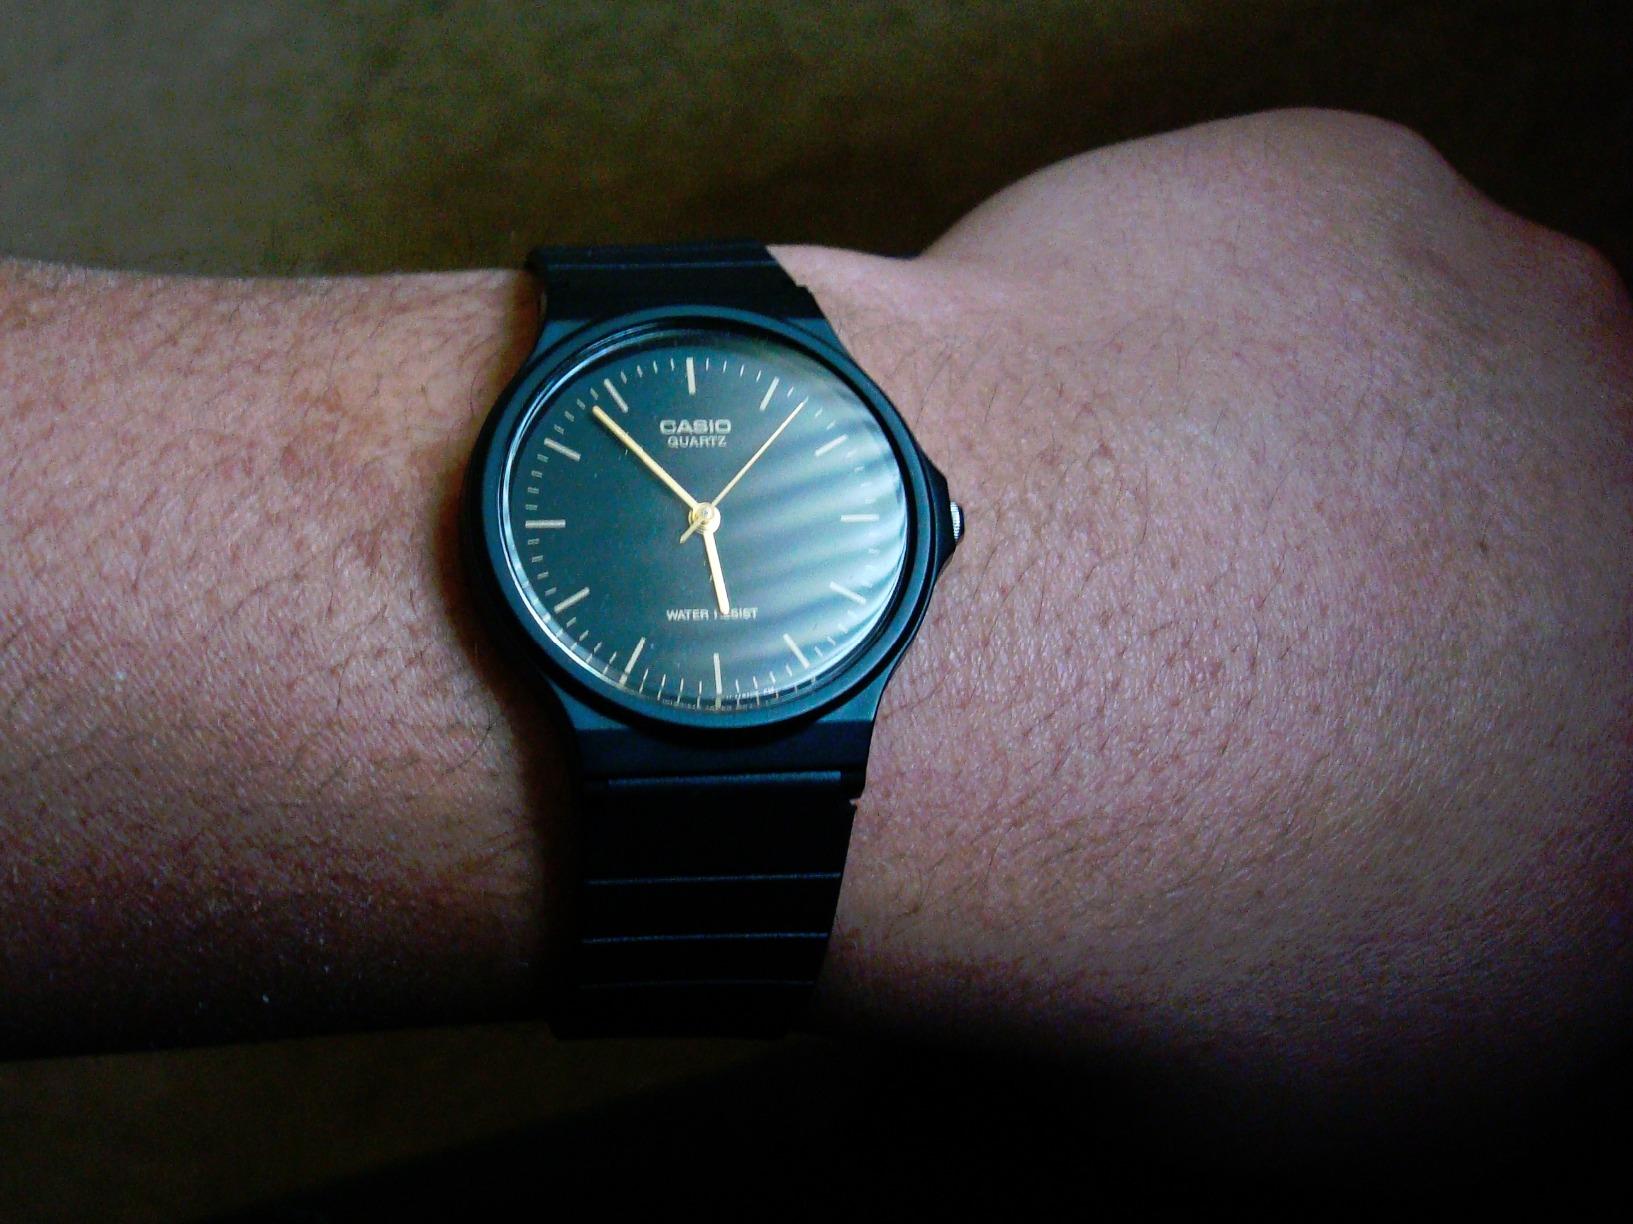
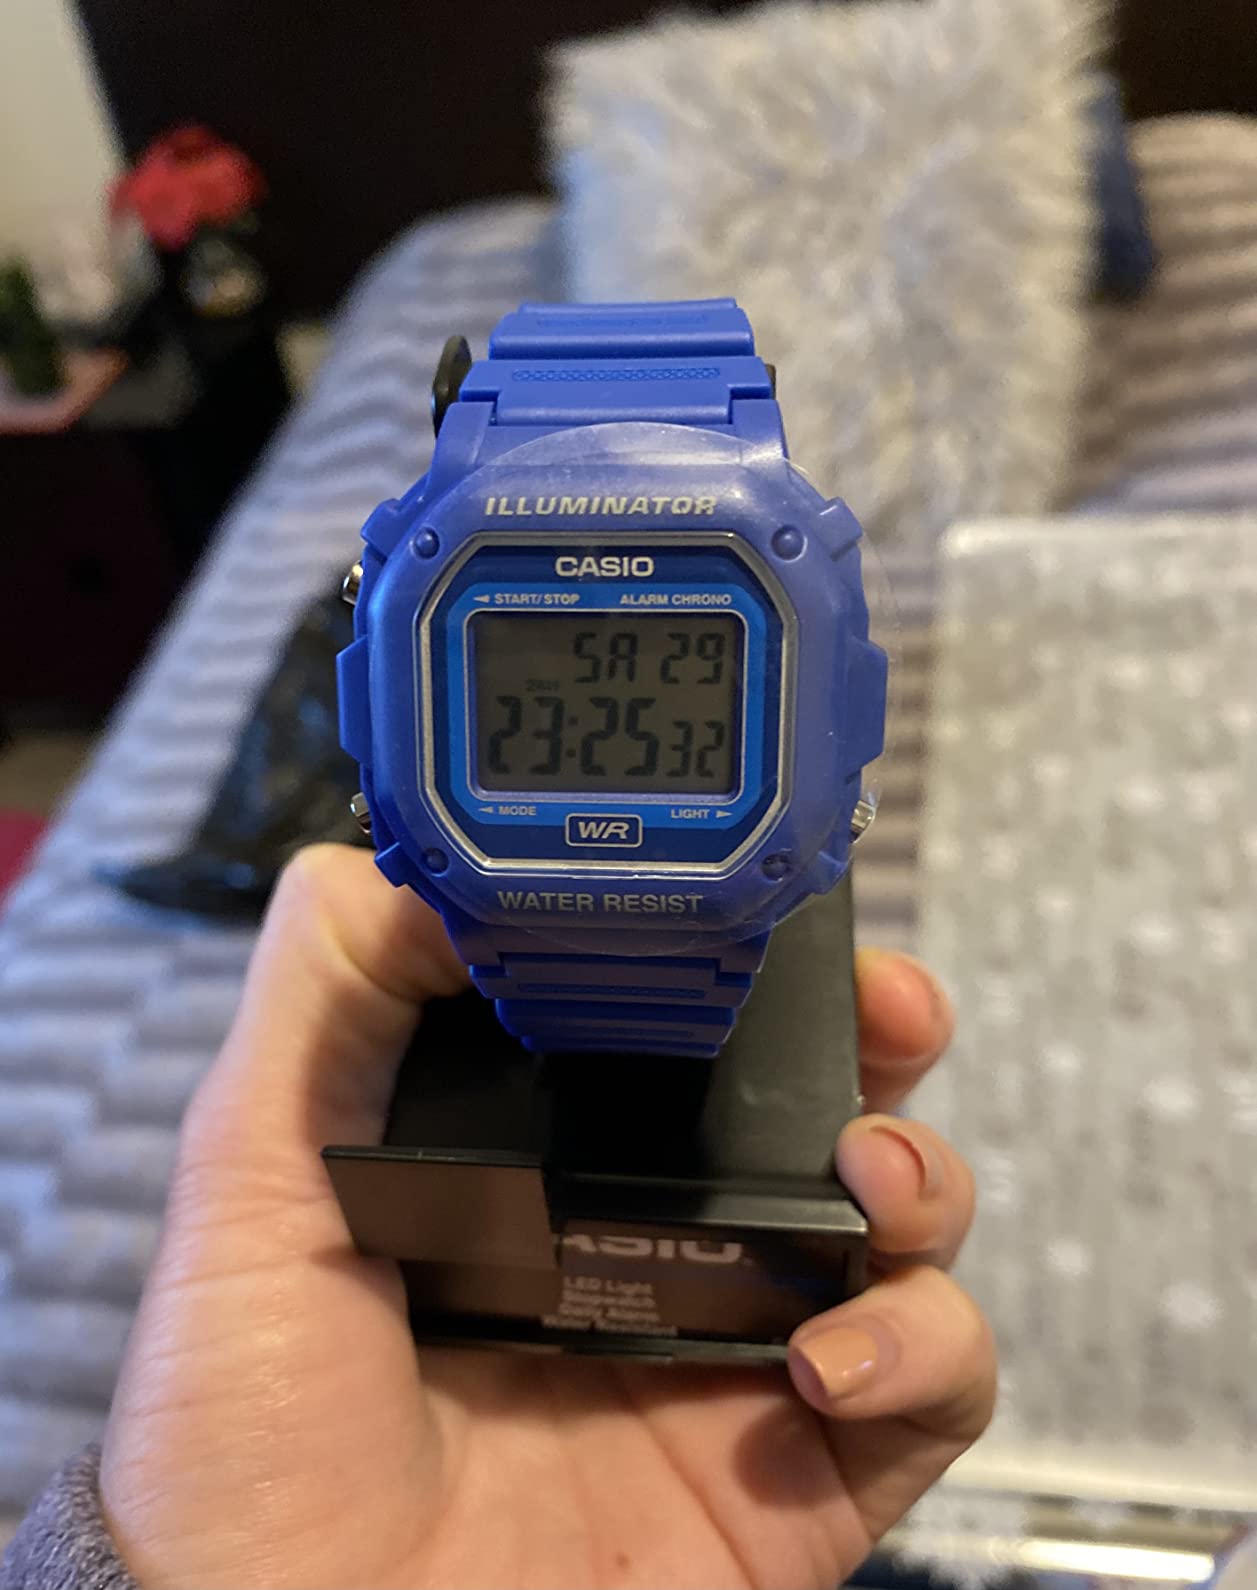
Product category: accessories_watch
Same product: no